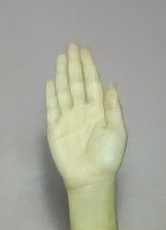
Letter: seen